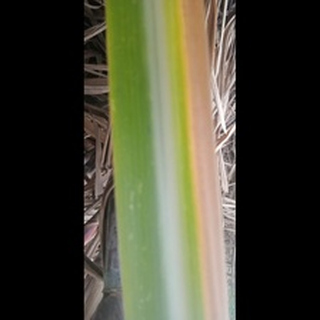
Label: sugarcane_yellow_leaf_disease